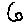
Label: 6